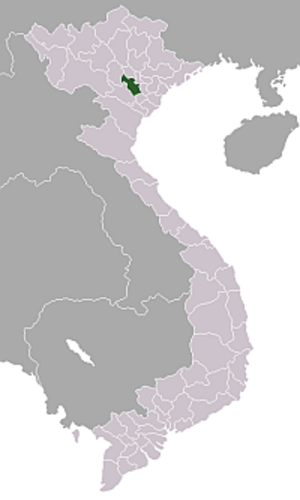
Hà Tây est une ancienne province du nord du Viêt Nam dont le chef-lieu était Ha Dong. Sontay était la ville secondaire.